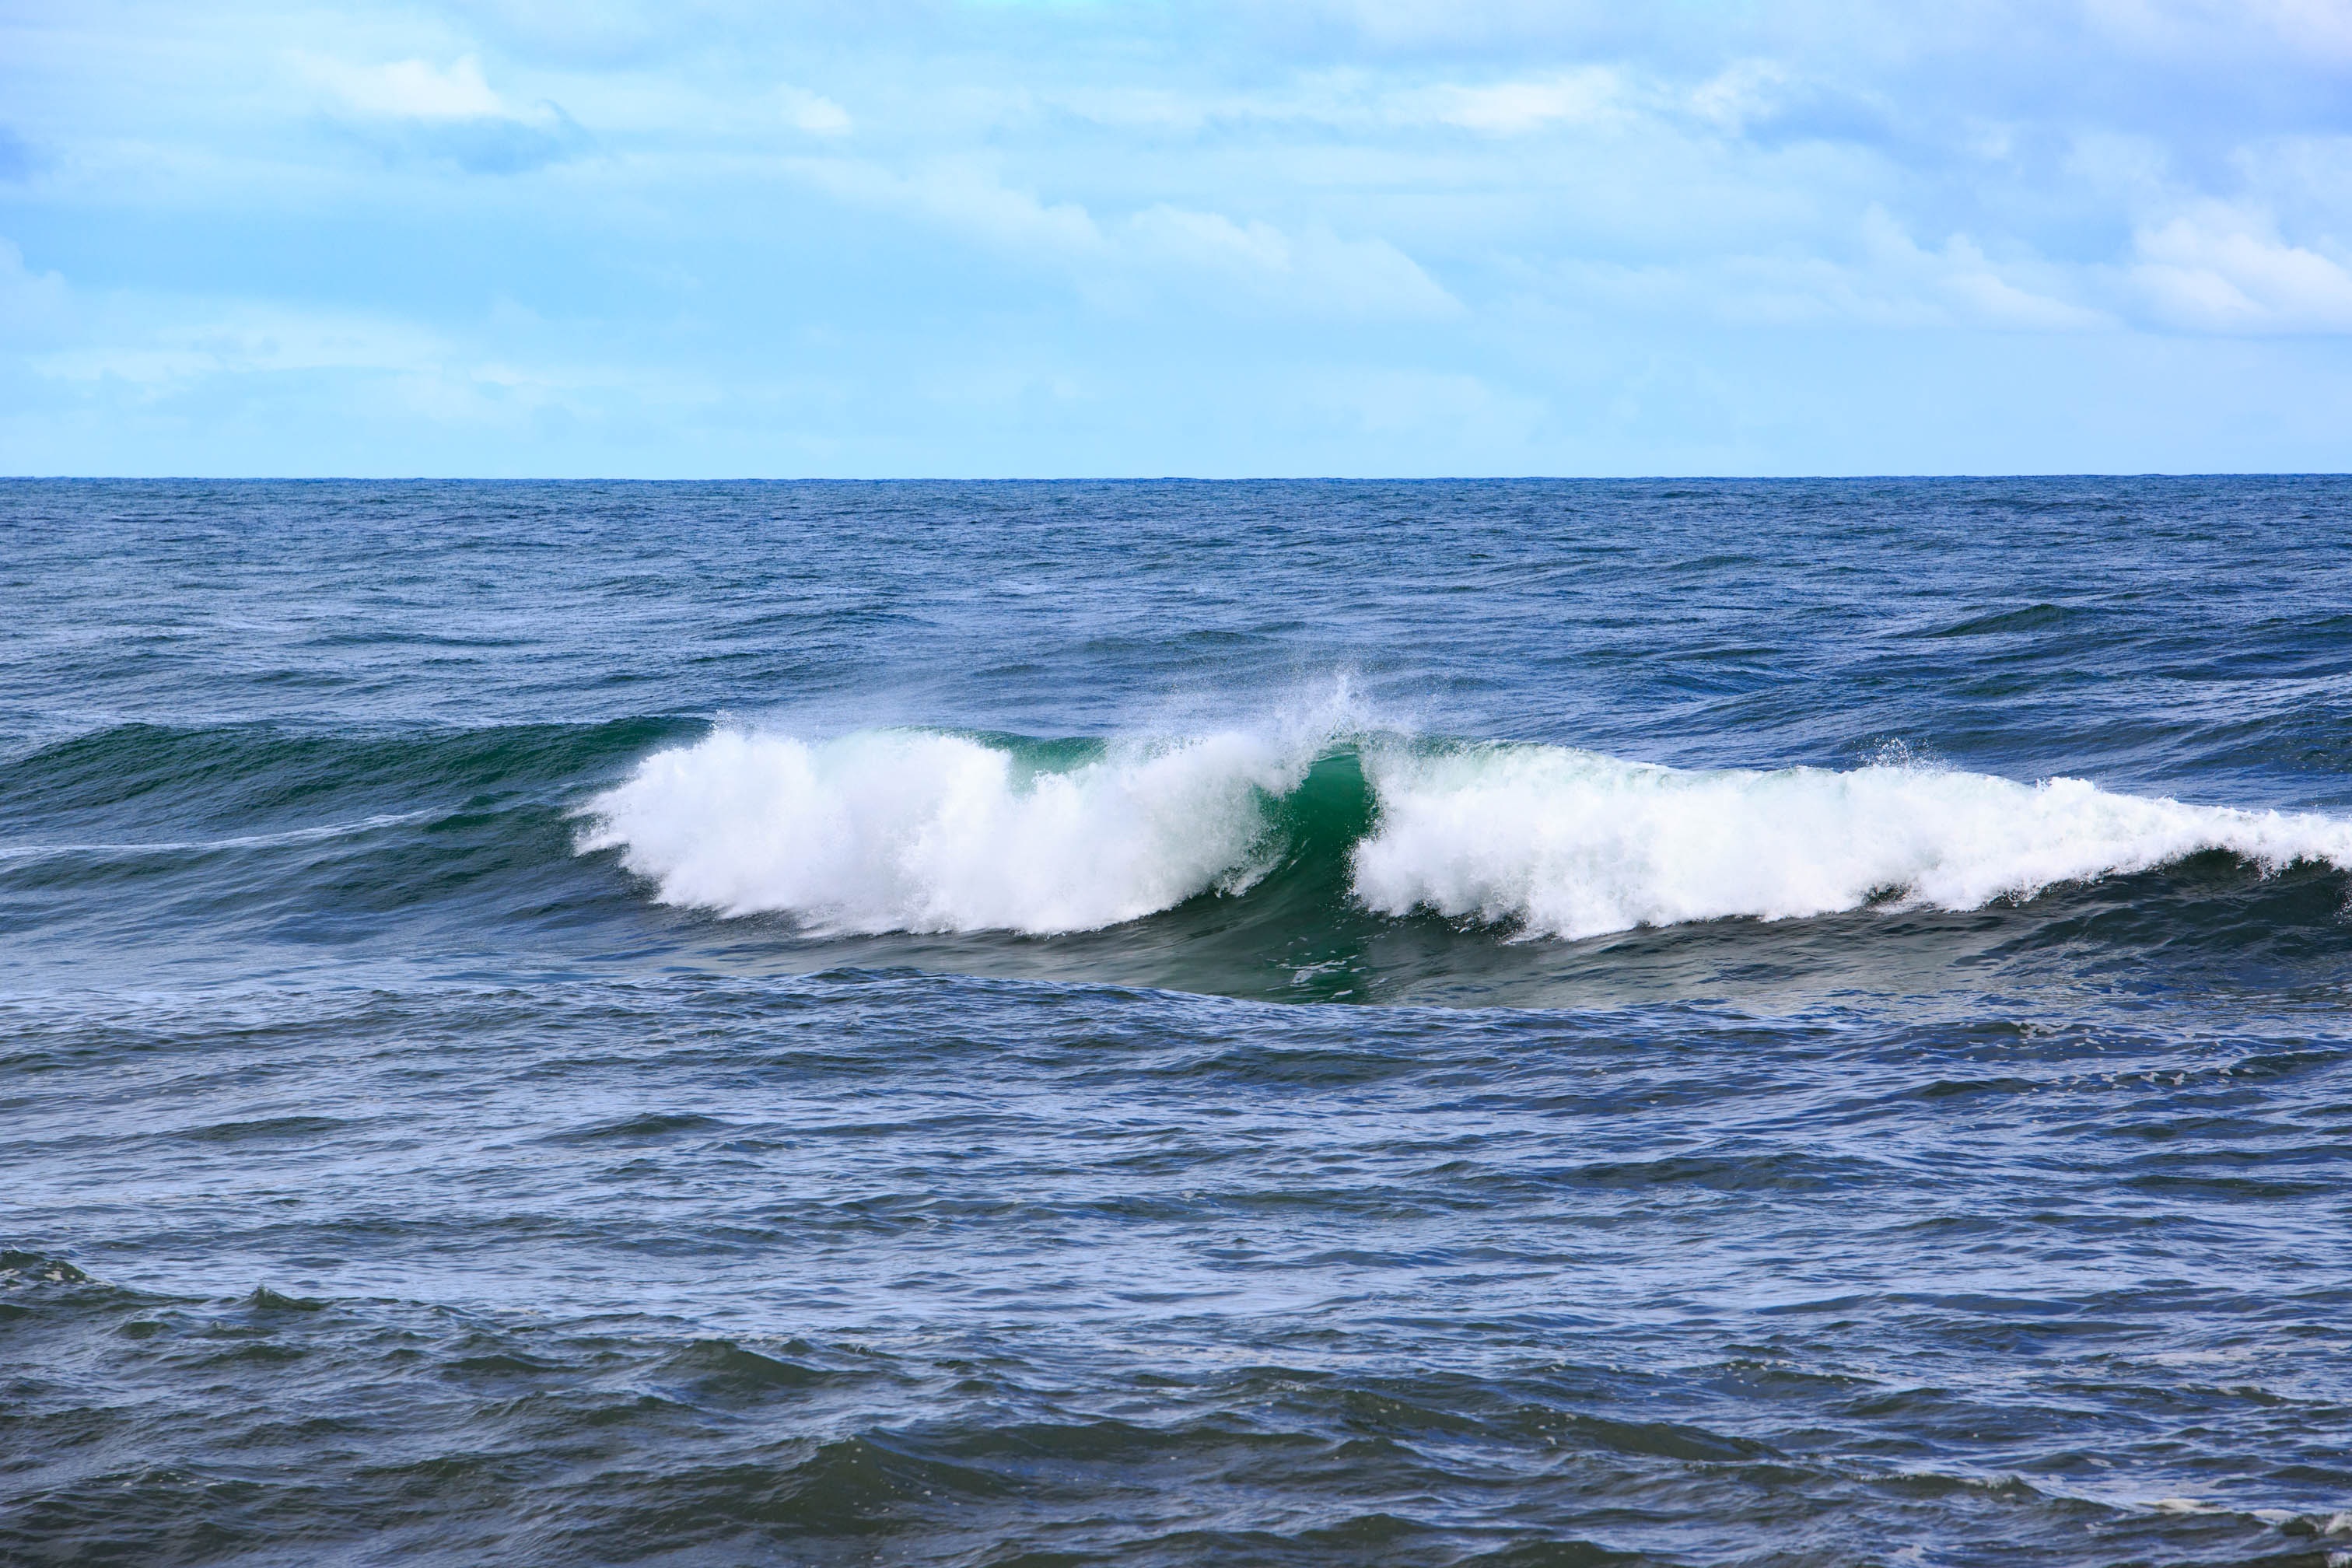
sea, coast, ocean, horizon, shore, wave, travel, surfing, surfboard, tourism, waves, sports, new zealand, south island, water sport, tasman, sunny days, wind wave, boardsport, surfing equipment and supplies